Jason Wells (cricketer)

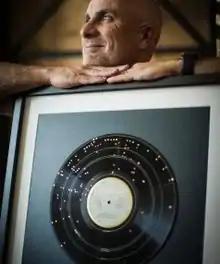

Jason Douglas Wells (born 25 March 1970) is a former New Zealand cricketer who played for the Wellington Firebirds and he also played for Wellington City which won the Hawke Cup in the 1997–98. He was born in Wellington.